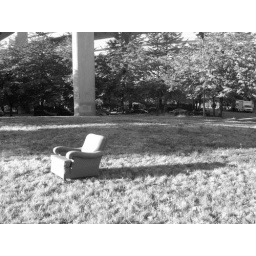
abandoned chair under the fremont bridge in an ODOT-managed &amp;quot;park&amp;quot;.